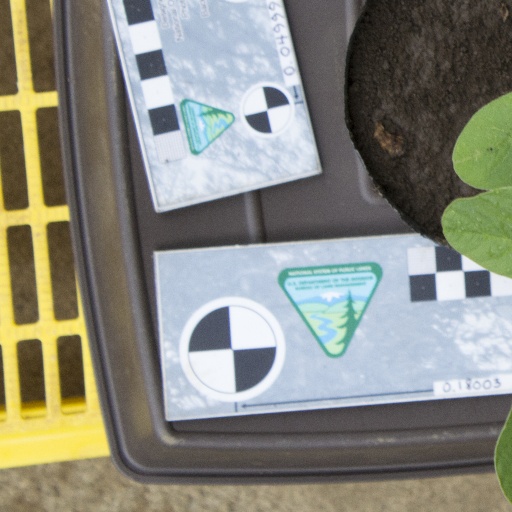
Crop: soybean